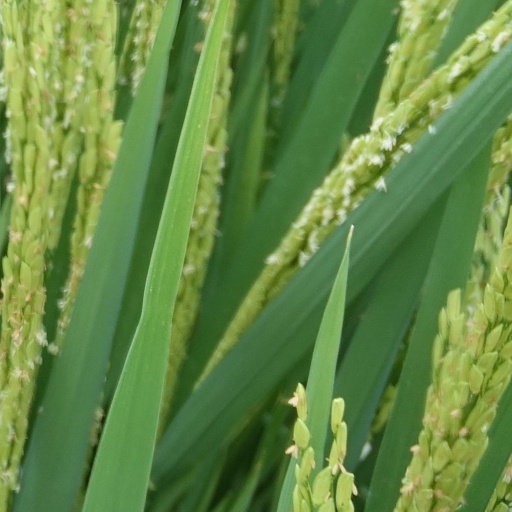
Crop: rice